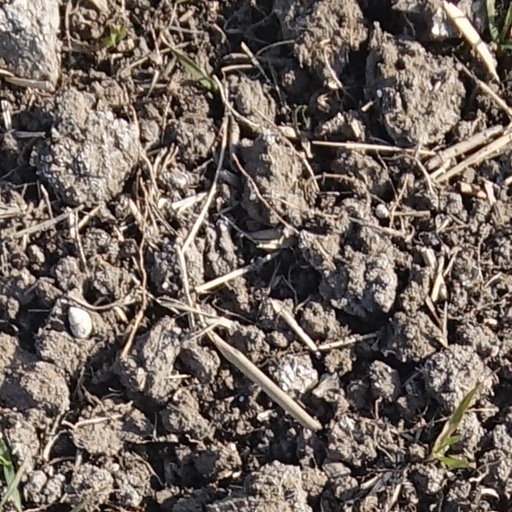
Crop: wheat